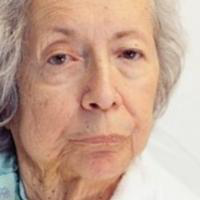
Age group: age 80 +